Day Fire

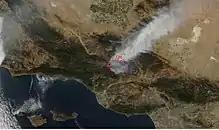
Day Fire as seen via MODIS satellite on September 19.

The Day Fire was a devastating wildfire that burned of land in the Topatopa Mountains, within the Los Padres National Forest in Ventura County, southern California.